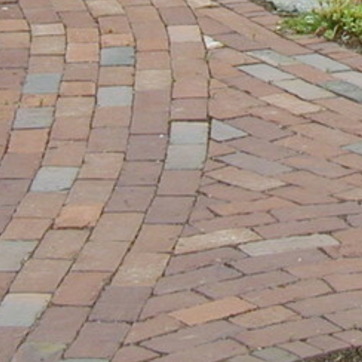
Material: brick